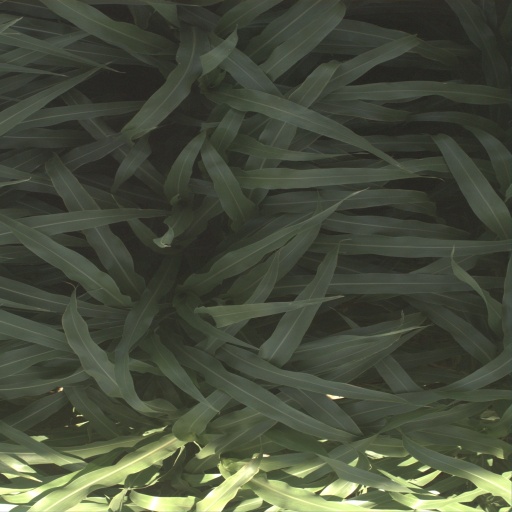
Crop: sorghum